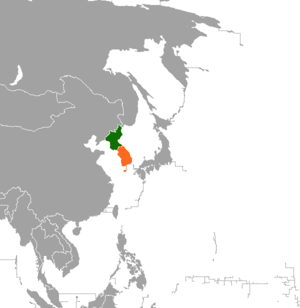
Dès leur fondations, les deux régimes du Nord et du Sud ont déclaré représenter l'ensemble de la Corée. Au Sud, la Corée du Nord reste toujours officiellement désignée comme la « province du nord ». Le terme de « Corée » se traduit d'ailleurs différemment dans le nom officiel de chacun des deux États. La guerre de Corée est souvent analysée comme un conflit fratricide où la Corée aurait été la victime des antagonismes entre les deux superpuissances de la guerre froide.